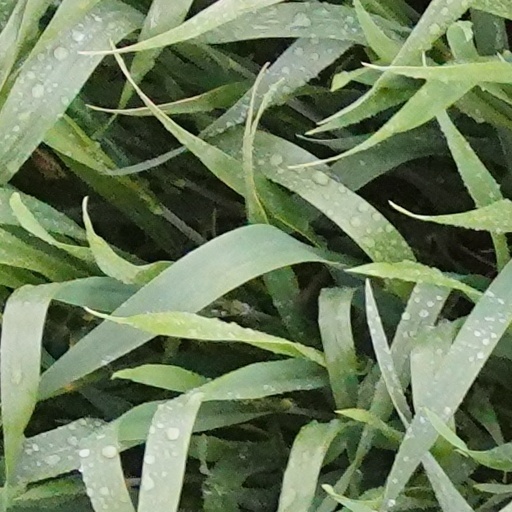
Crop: wheat